1986 Giro d'Italia

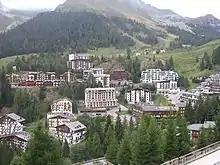
A mountain in the distance.

The route for the 1986 edition of the Giro d'Italia was revealed to the public on television by head organizer Vincenzo Torriani on 8 February 1986. It contained four time trials, three of which were individual and one of which was a team event. There were twelve stages containing categorized climbs, of which three had summit finishes: stage 14, to Sauze d'Oulx; stage 16, to Foppolo; and stage 19, to Peio. The organizers chose to include no rest days. Torriani did not want to interfere with the World Cup being held in Mexico. When compared to the previous year's race, the race was shorter, contained two less rest days, and the same number of time trials. In addition, this race contained the same number of stages, but one less set of half stages.